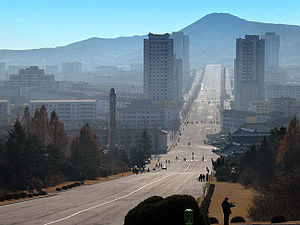
Kaesong
Kaesong Centrum
Kaesŏng er en populær by i Nordhwanghae-provinsen i det sydlige Nordkorea.